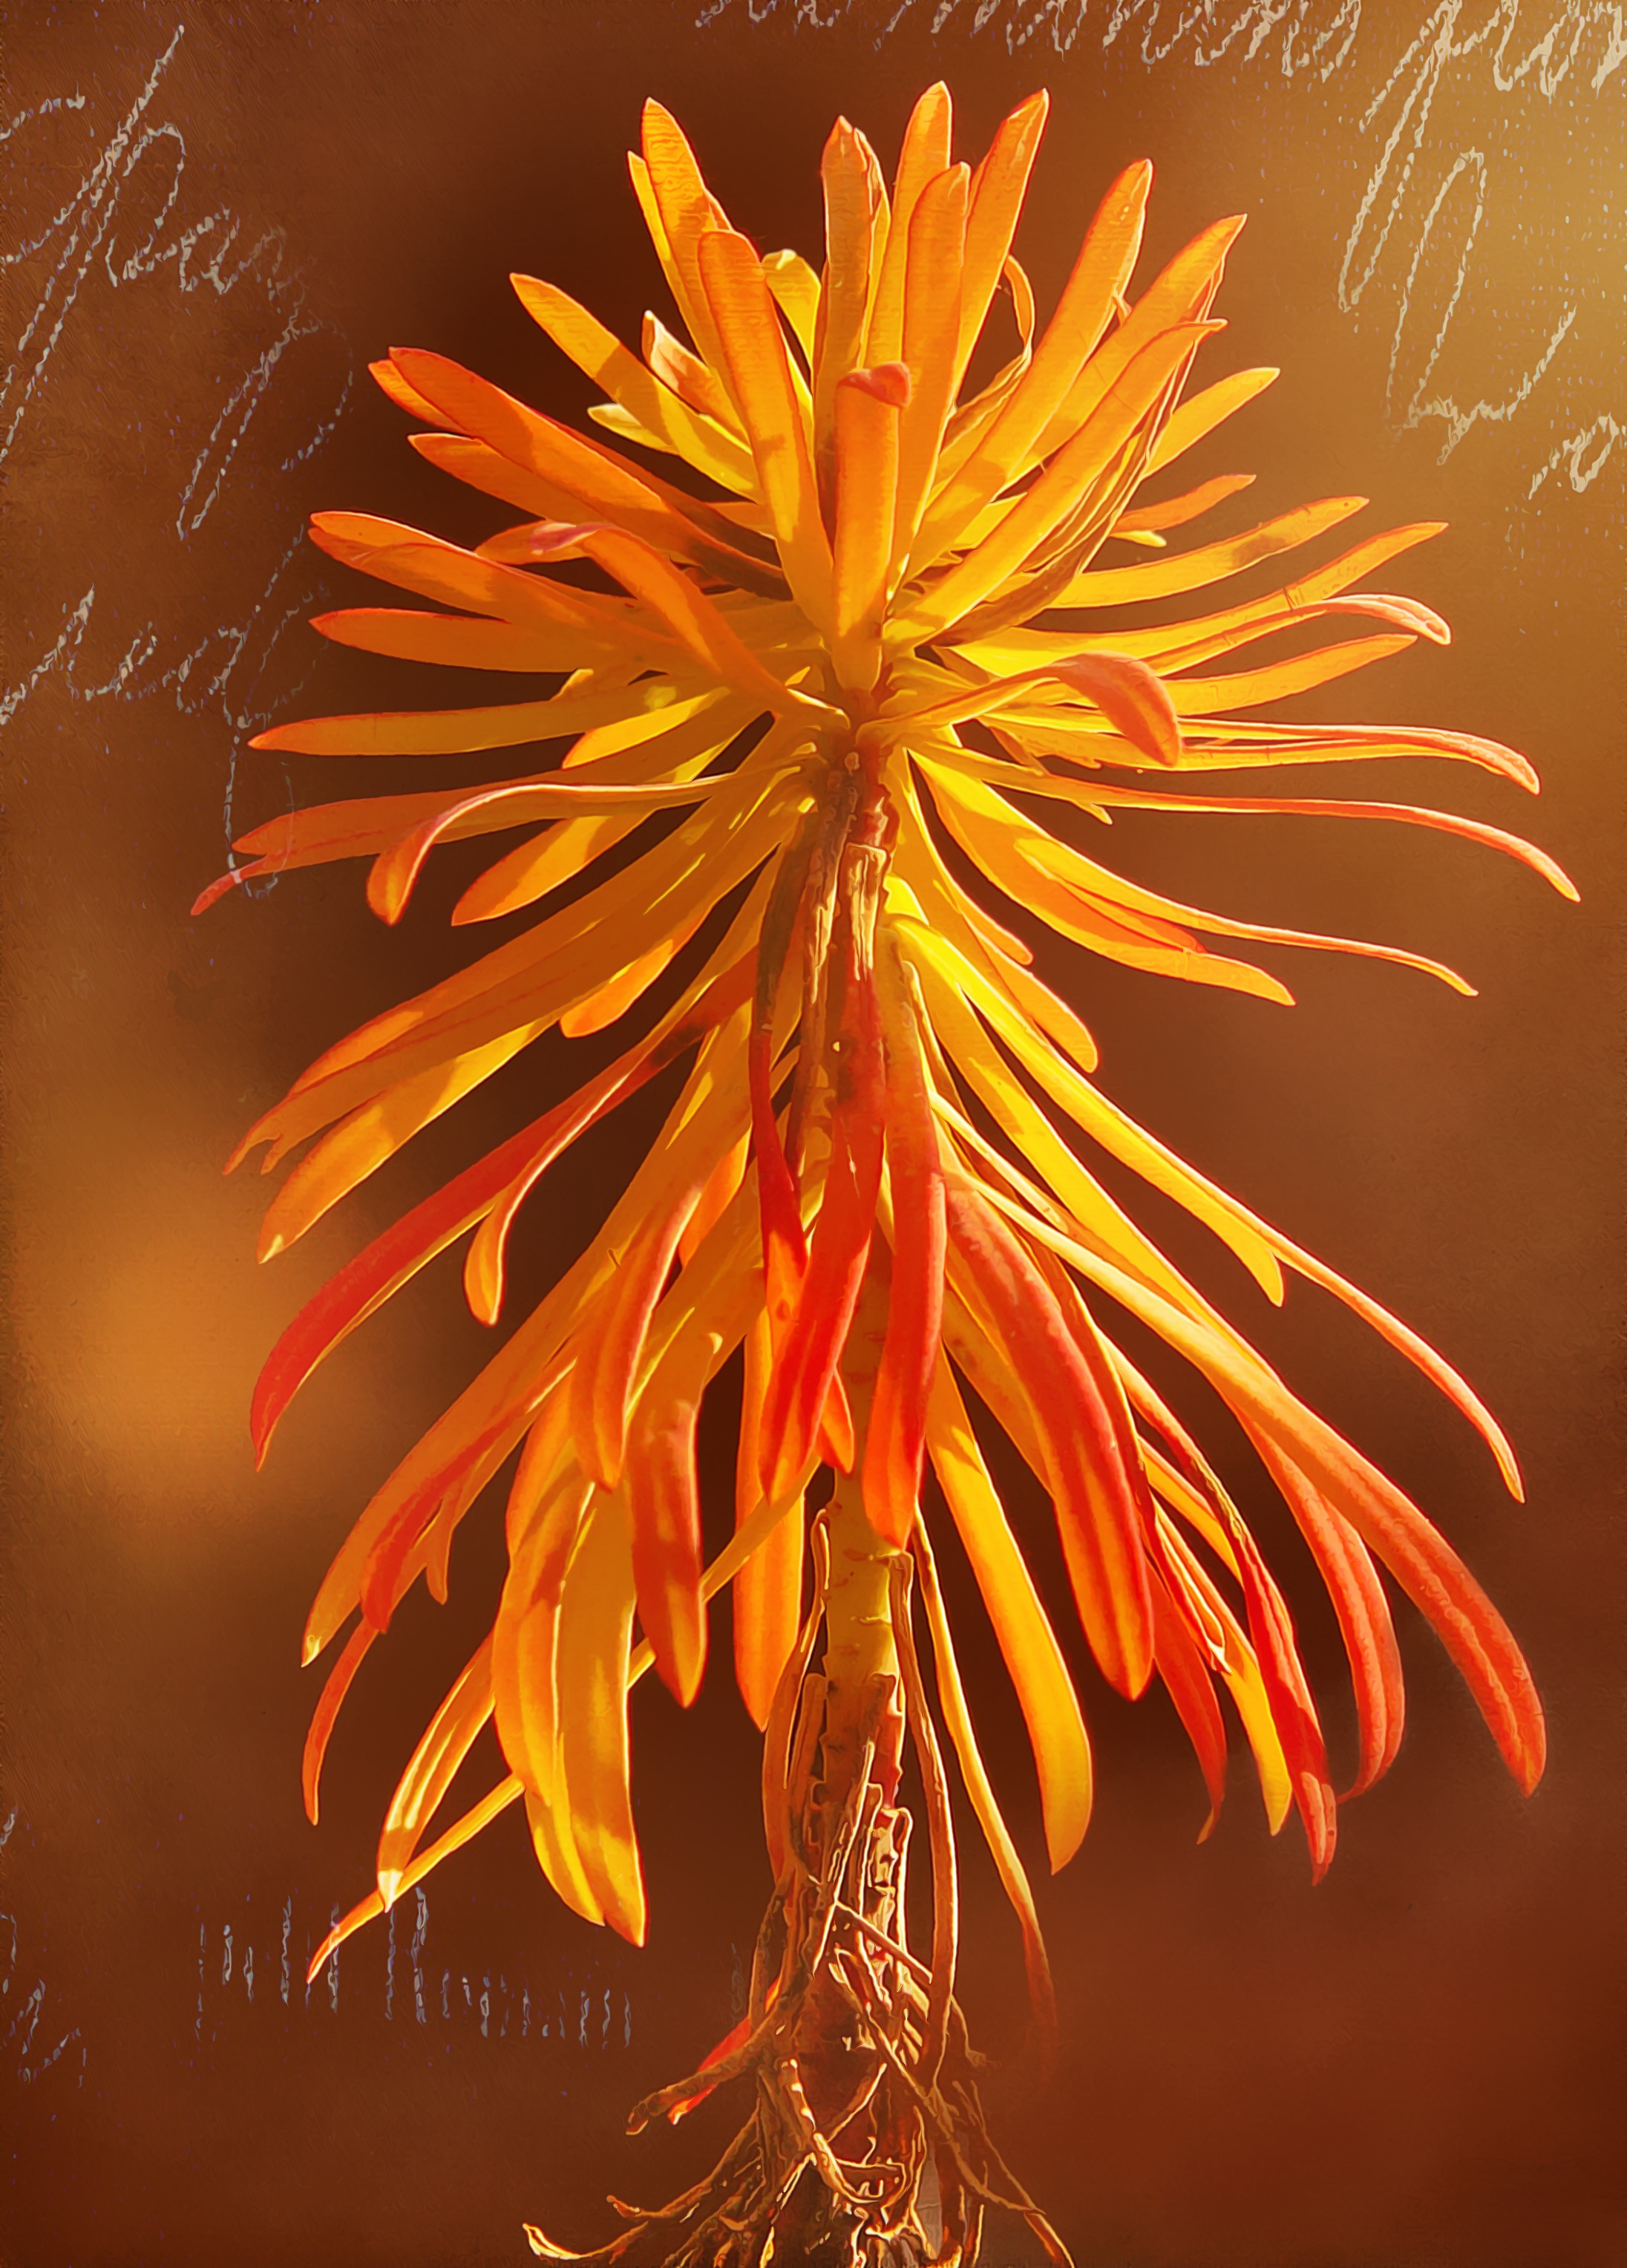
branch, blossom, light, plant, flower, petal, bloom, sparkler, orange, yellow, painting, art, fireworks, illustration, beautiful, greeting card, macro photography, spurge family, spurge, cypress wolfsmilch